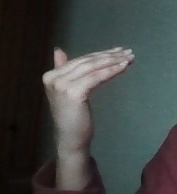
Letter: khaa